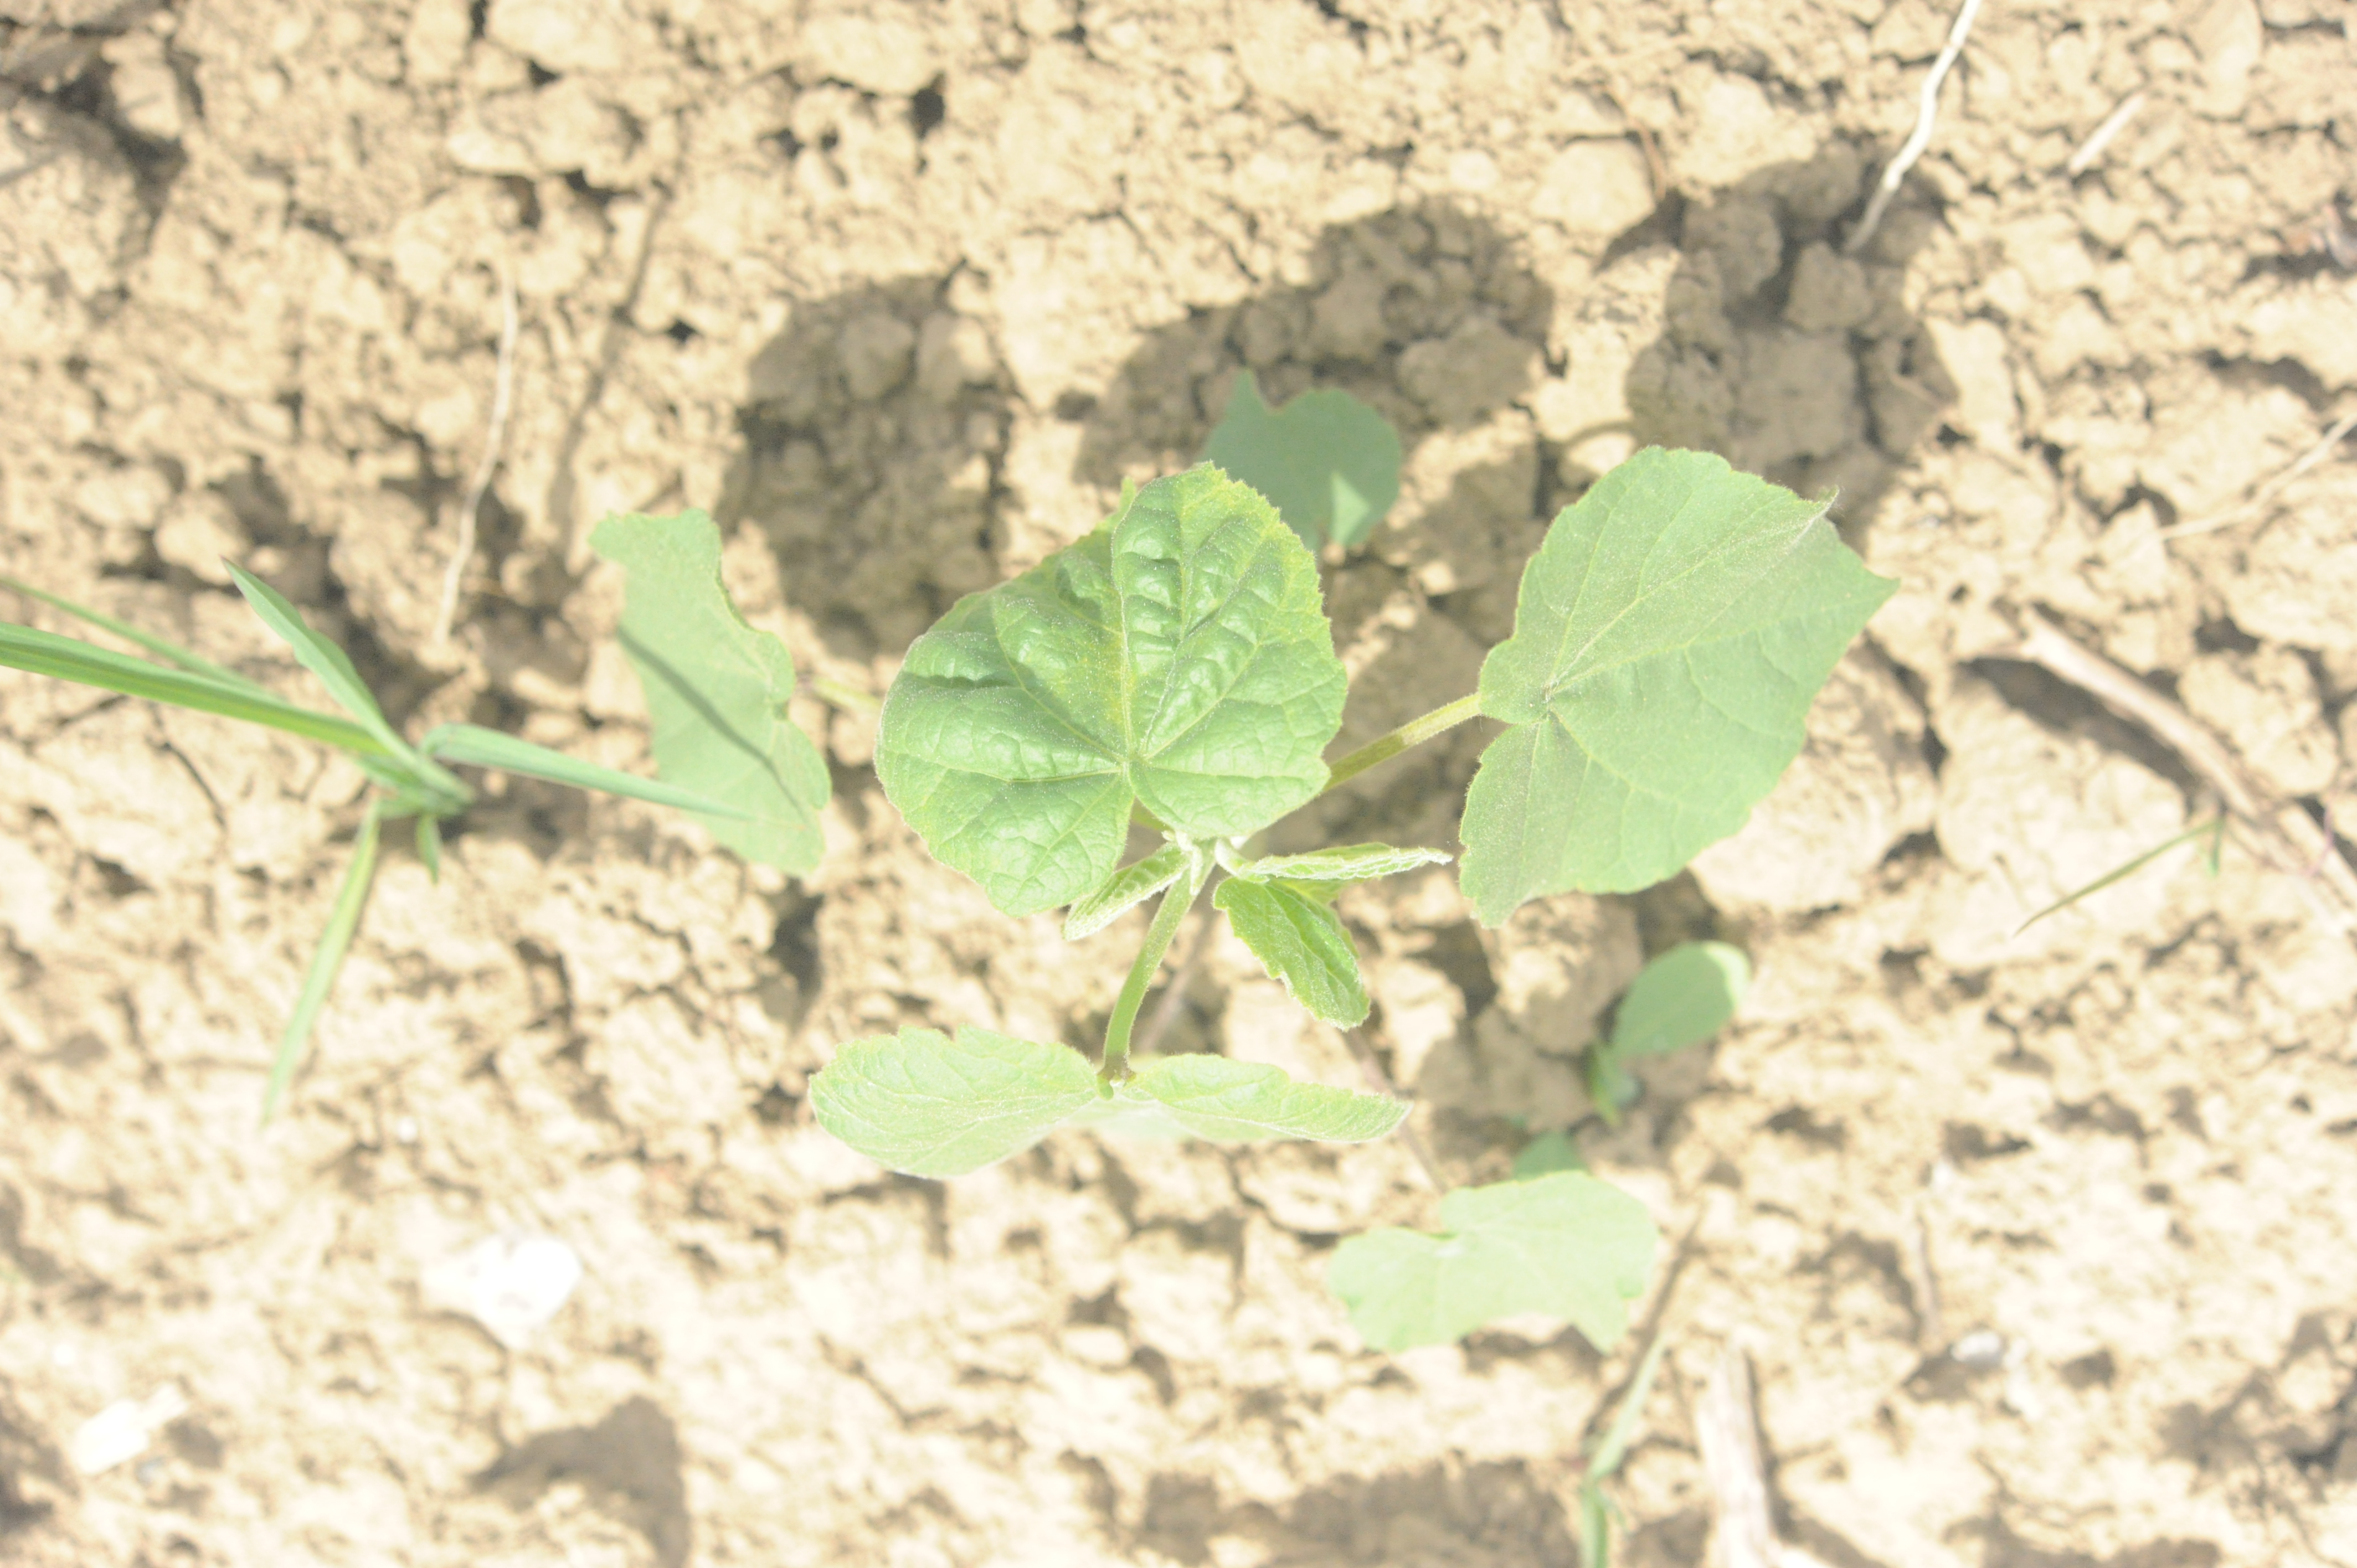
Label: velvet_leaf